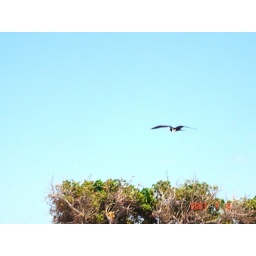
Lone bird in the sky at Helshire Beach, Jamaica